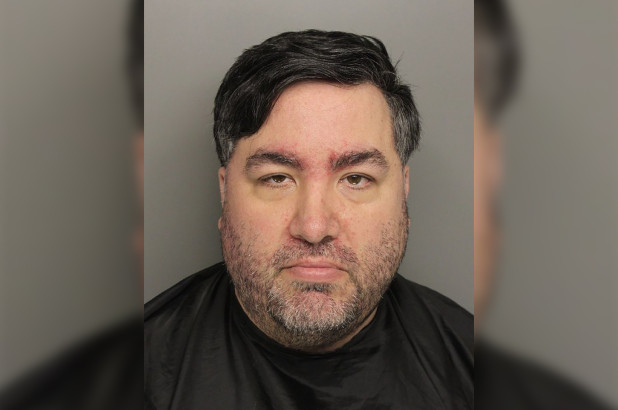
Gender: men